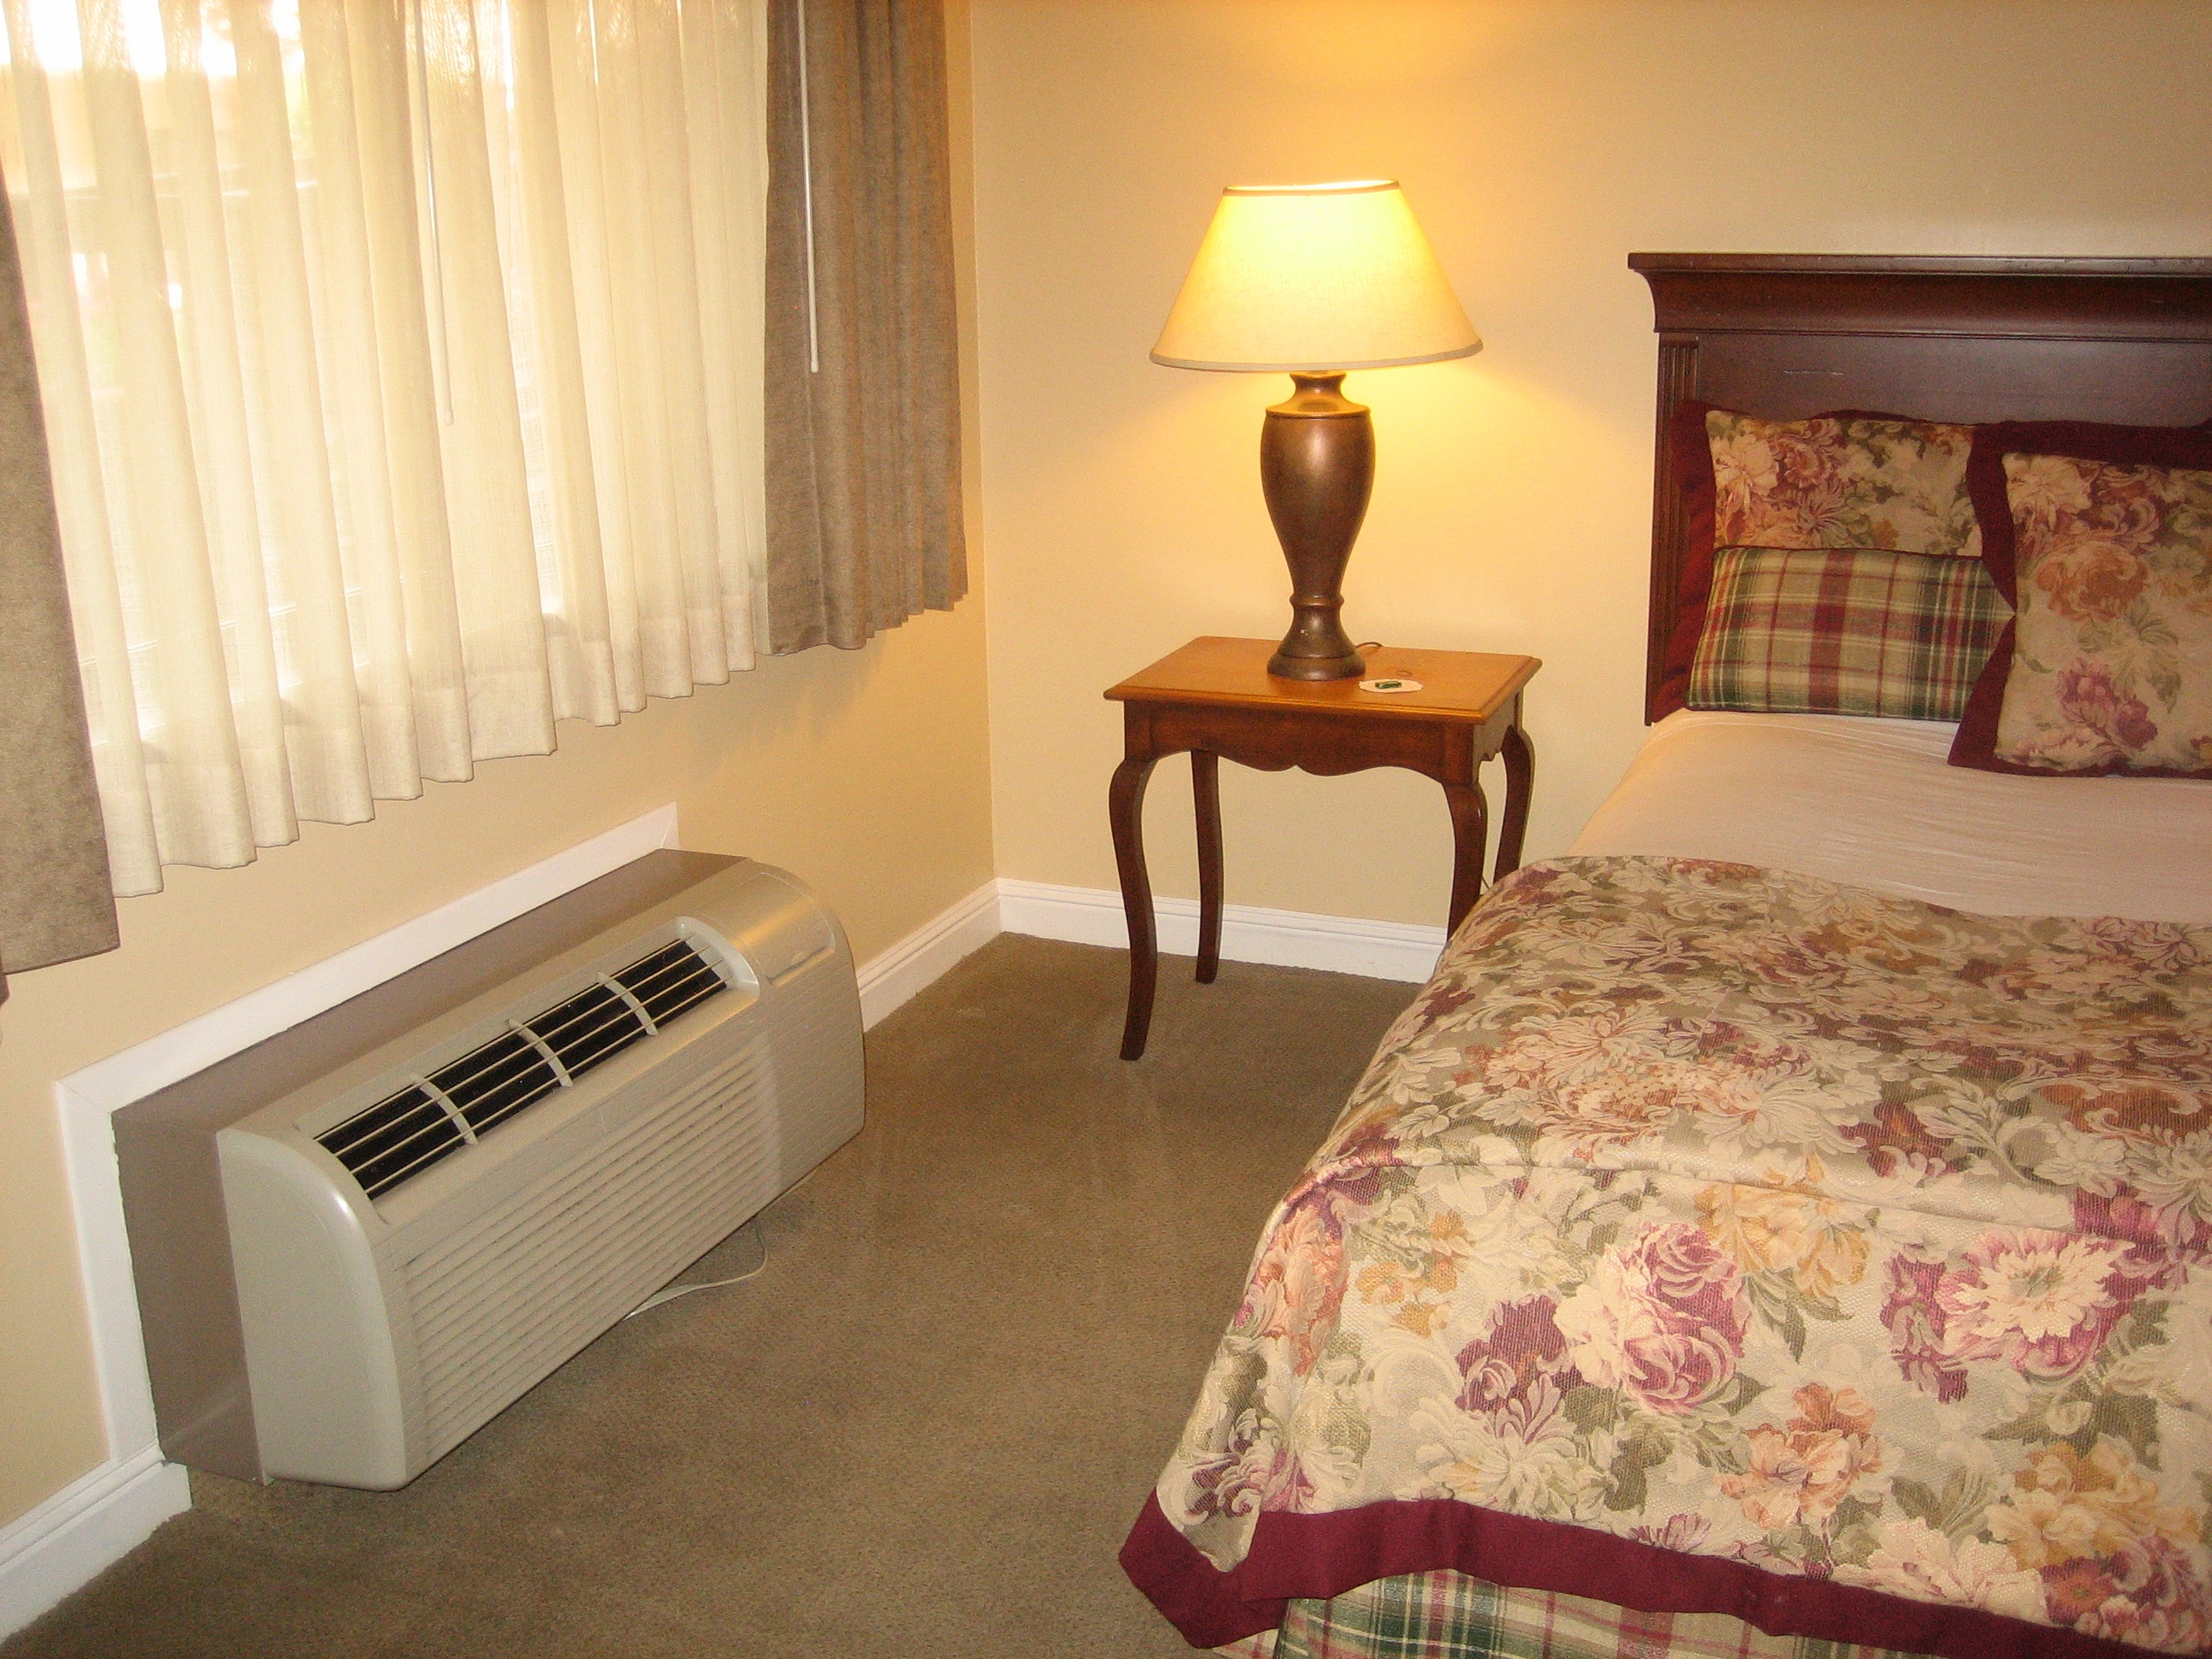
Room type: bedroom